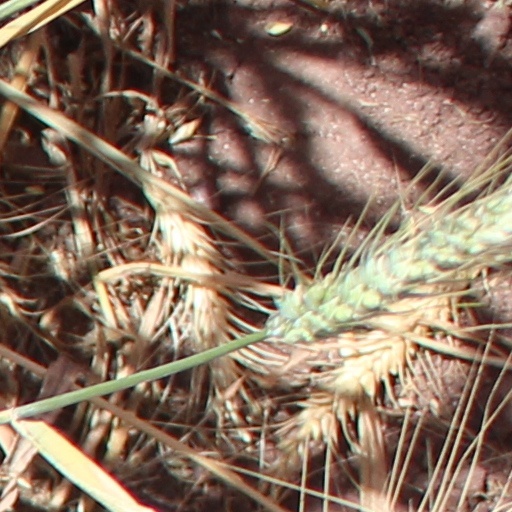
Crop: wheat